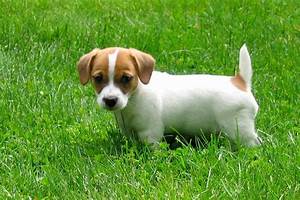
Label: cane